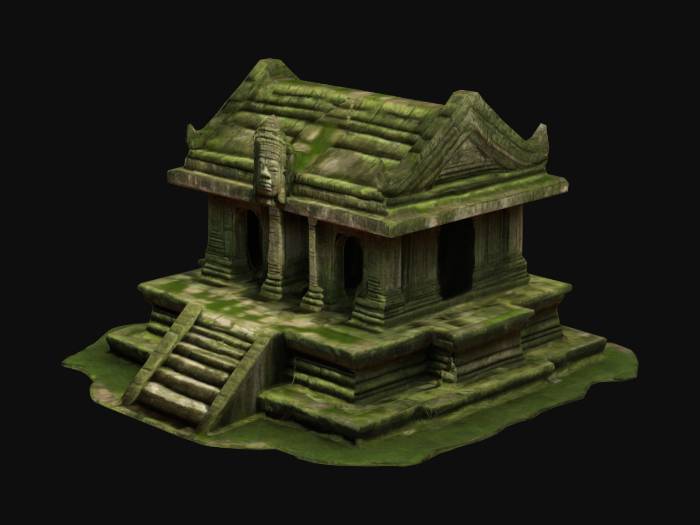
미적 점수 (1~10점): 1